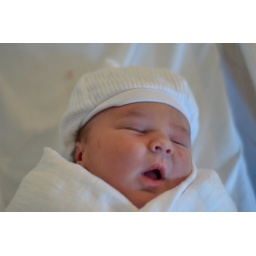
Henry in trendy (but too small) white hat